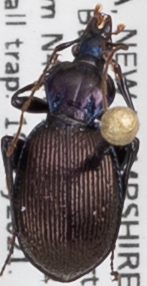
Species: Sphaeroderus canadensis canadensis
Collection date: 2021-05-19
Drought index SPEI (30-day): -0.088
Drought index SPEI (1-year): -1.69
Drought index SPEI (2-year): -0.36